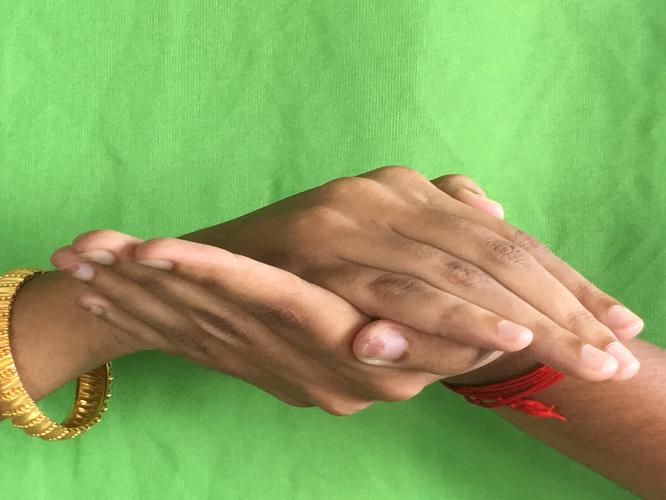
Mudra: Samputa
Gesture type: double_hand